Karen H. Grigoryan

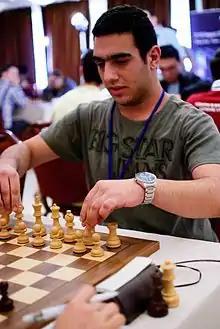

Karen H. Grigoryan (born 25 February 1995) is an Armenian chess Grandmaster.